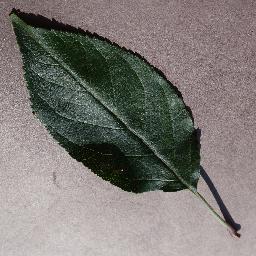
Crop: apple
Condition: healthy